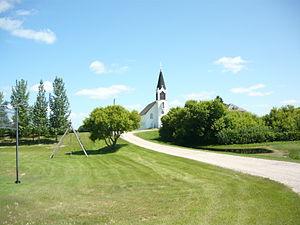
Saint-Denis est un hameau francophone de la Saskatchewan. St-Denis est placé dans une pittoresque région onduleuse sur la frontière des buttes Minichinas. Situé presque idéalement au centre des communautés francophones de la Saskatchewan, 40 kilomètres à l'est de Saskatoon, 260 km au nord de Régina et 150 km au sud de Prince Albert.